Evgenia Markova

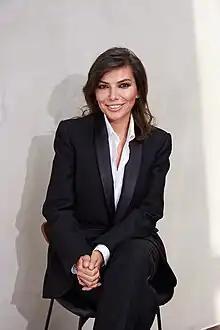

Evgenia Markova (born November 26, 1982) is a film and entertainment executive and international creative industries expert. She is the former CEO of Roskino, an organization for promoting Russian films internationally (2020–2022), and the founder of JM Create and Connect, an international creative economy agency.